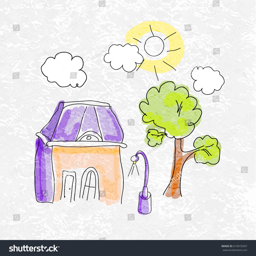
a child 's drawing with house , lantern , tree , clouds and sun